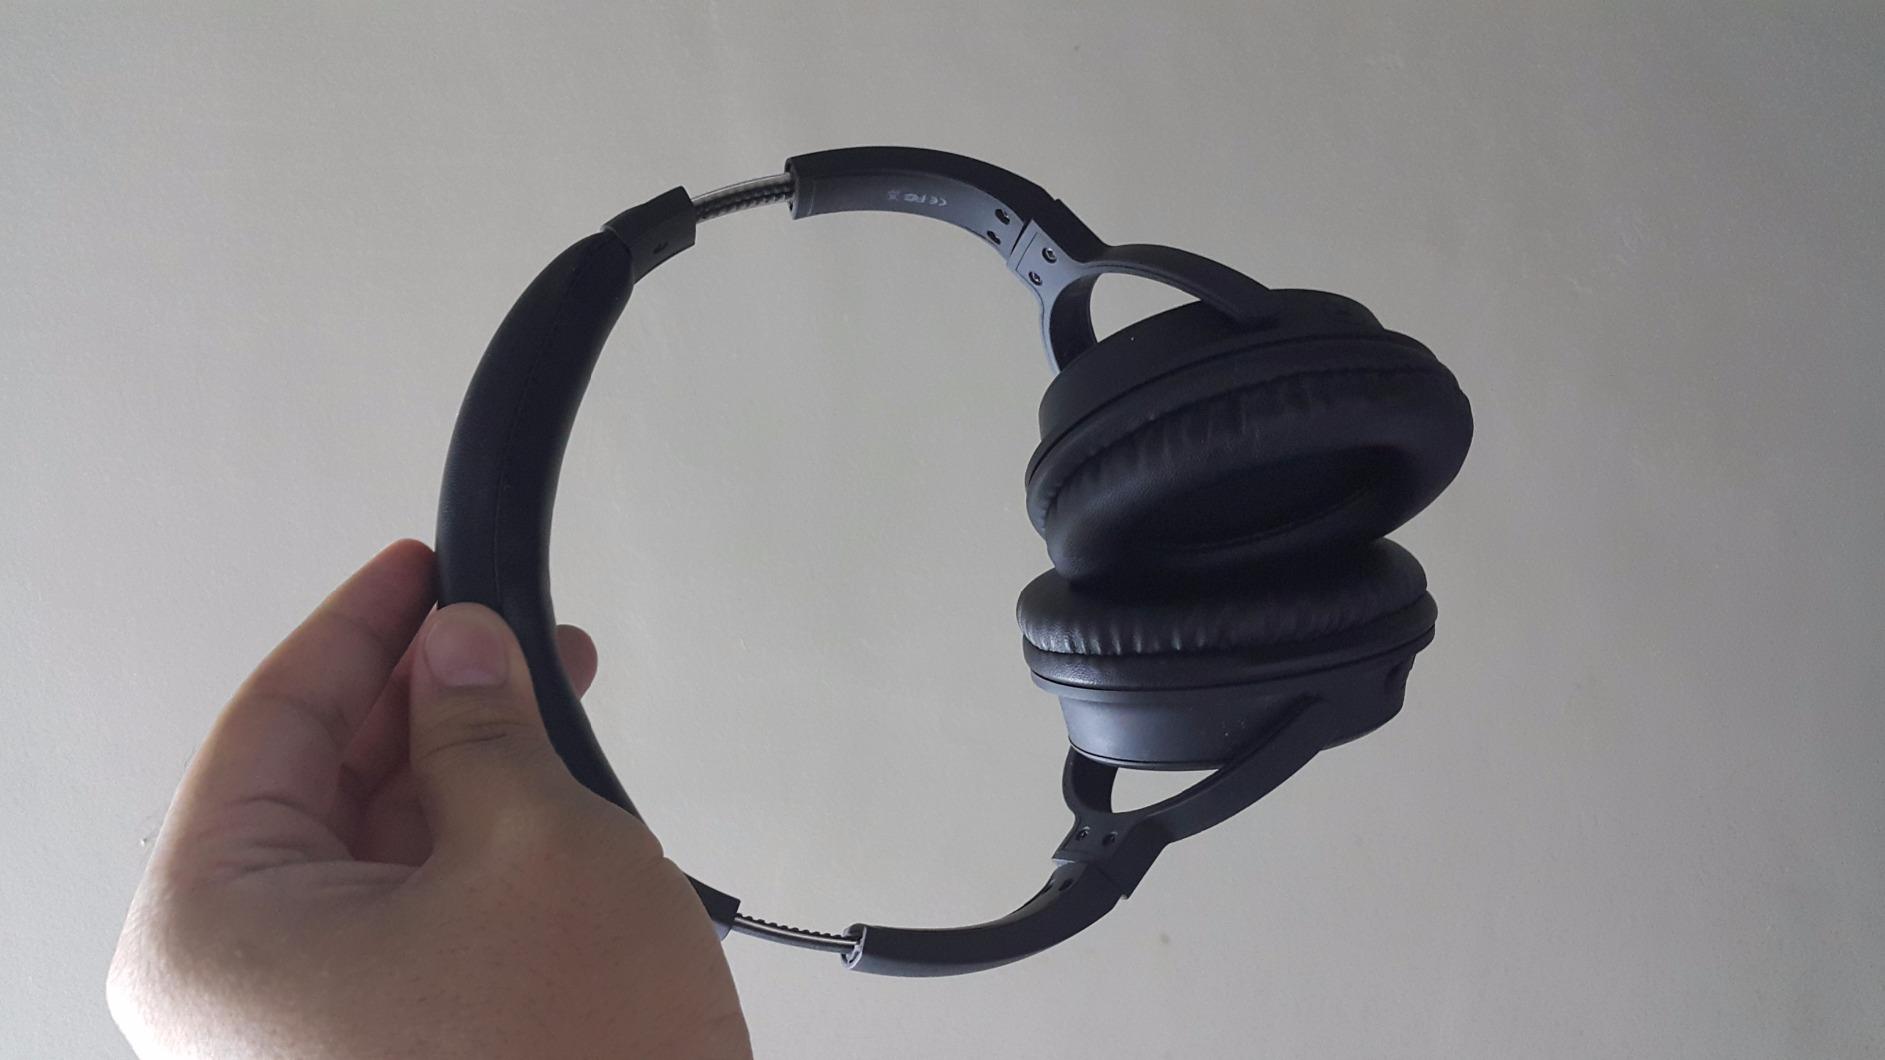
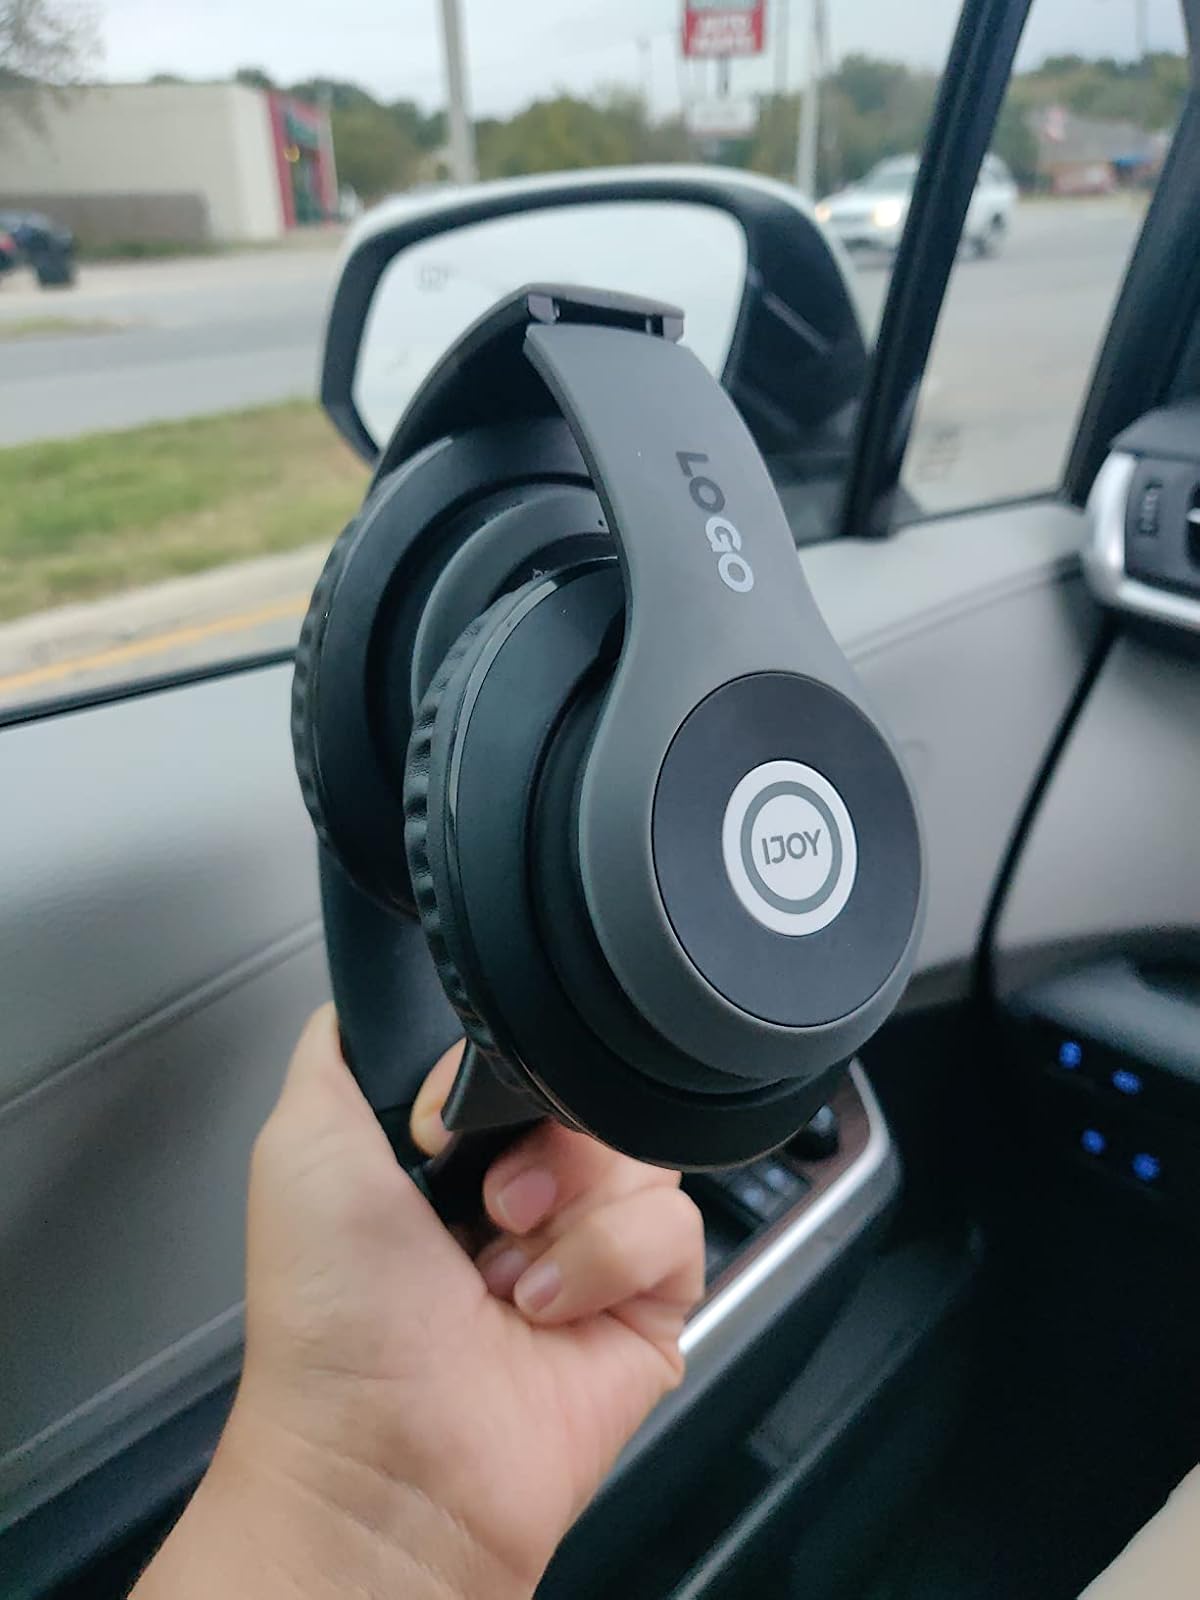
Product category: headphones
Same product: no